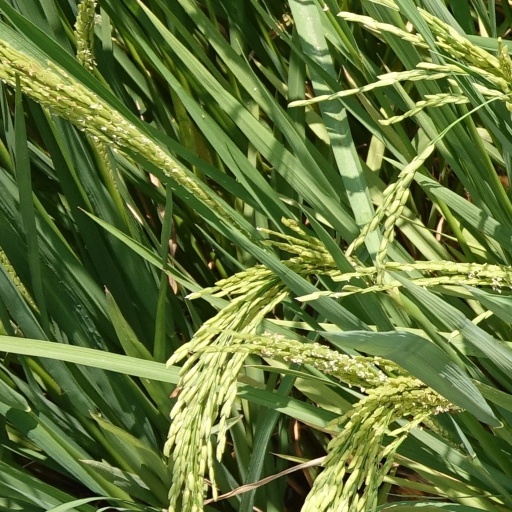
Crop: rice